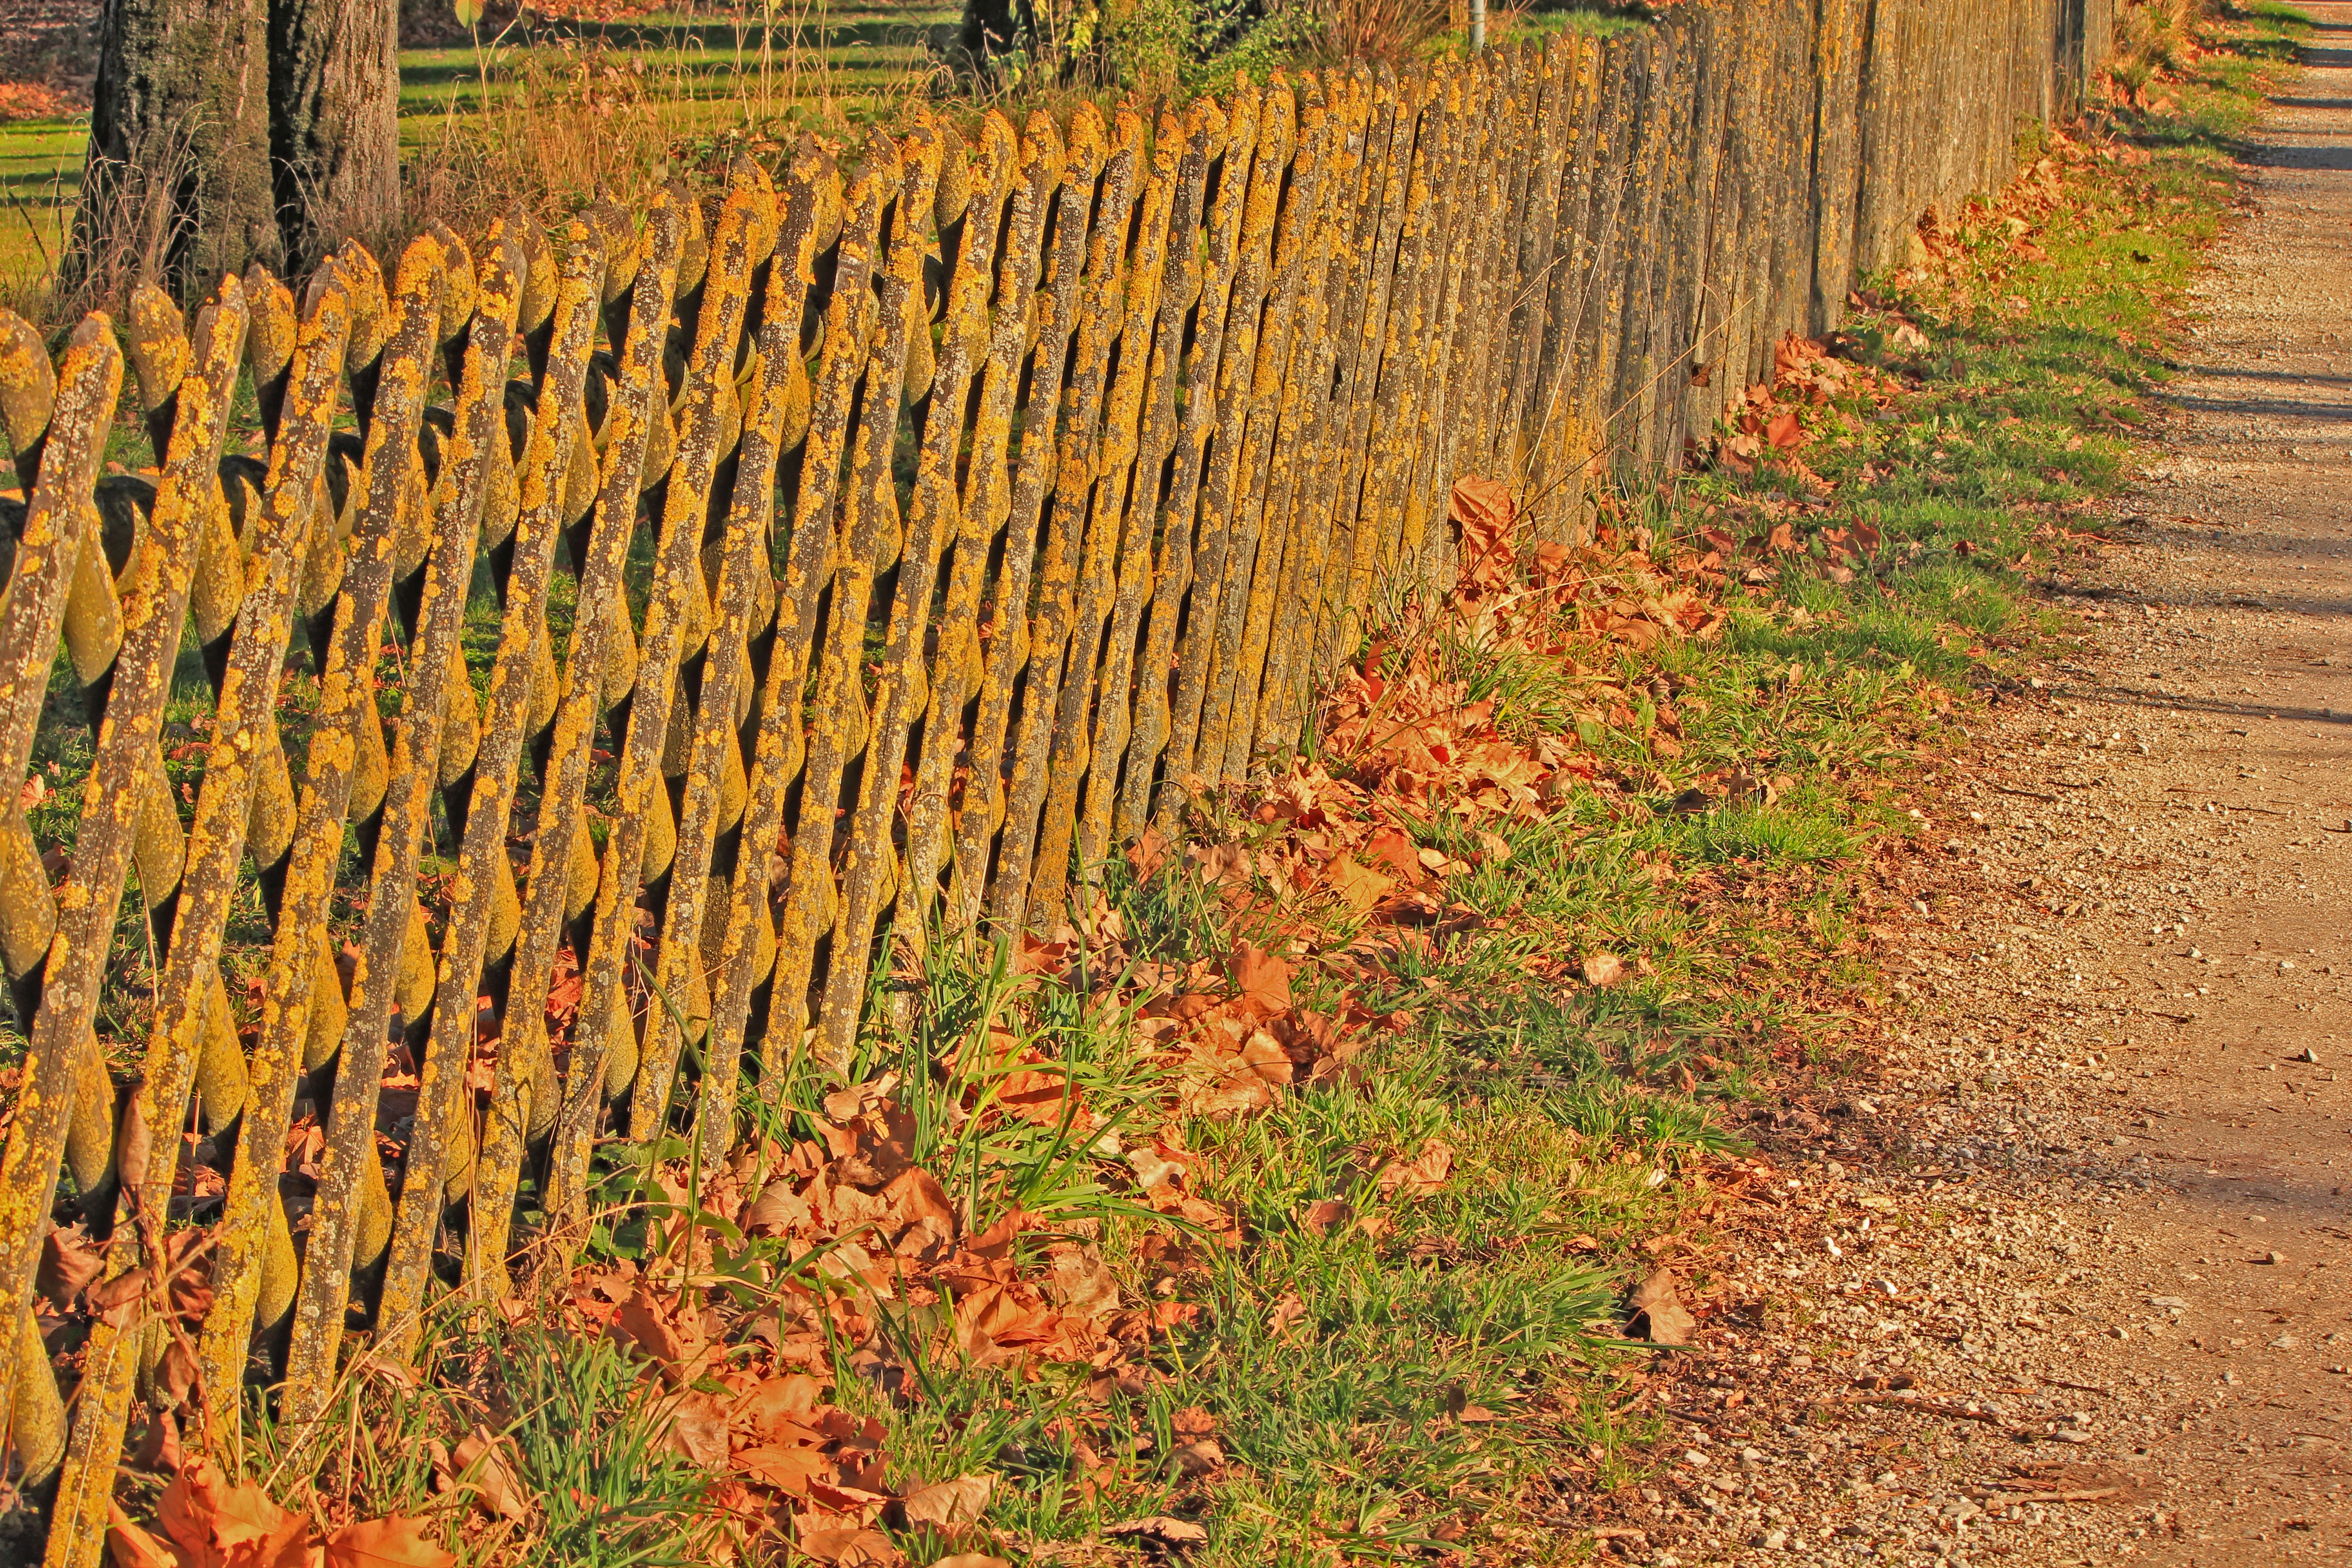
tree, fence, plant, field, leaf, flower, wall, autumn, soil, agriculture, season, shrub, woodland, grass family, woody plant, sun game, abgewittert